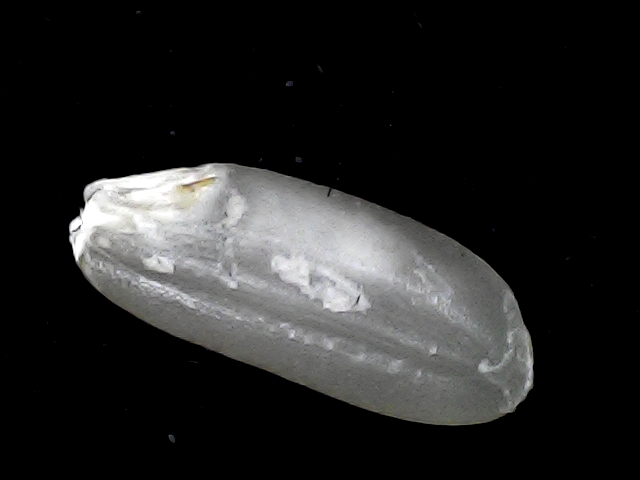
Rice variety: BD91